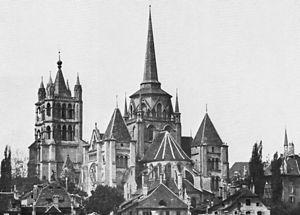
Henri Perregaux, né Mathieu-Henri à Lausanne le 14 octobre 1785 et mort ibidem le 27 janvier 1850, est un architecte suisse.
La cathédrale Notre-Dame de Lausanne est l'un des principaux monuments gothiques en Suisse. Vouée au culte protestant depuis 1536, elle domine la ville vaudoise de Lausanne, en Suisse.